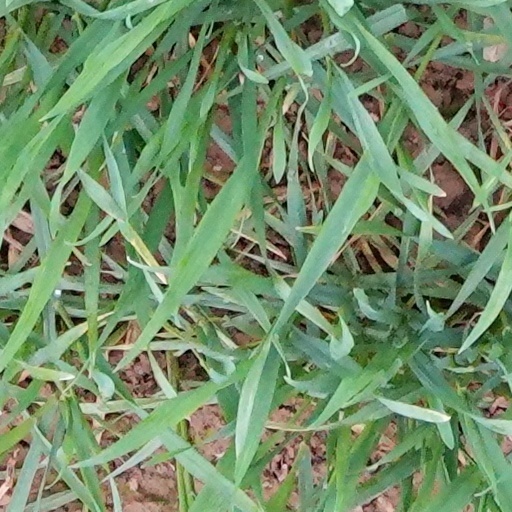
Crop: wheat